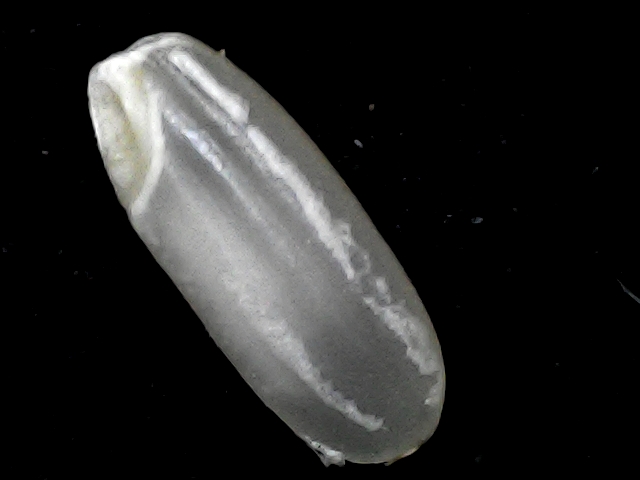
Rice variety: BR22